Estonian Argentines

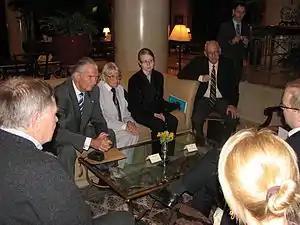
Estonian Argentines with diplomats from Estonia.

Estonians, like other immigrants from northern Europe (as the Germans, Danes, Norwegians, Swedes, Finns, Latvians, etc.) brought with them to Argentina their Lutheran religion.